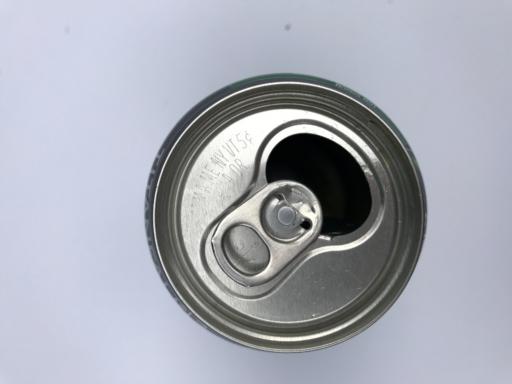
Label: cans